Madame du Barry

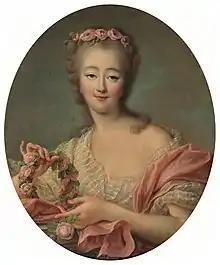
Portrait of Jeanne Bécu, by François-Hubert Drouais in 1770: Museo del Prado

Jeanne quickly became a sensation in Paris, building up a large aristocratic clientele. She had many customers, including government ministers and royal courtiers, the most prominent being the Maréchal de Richelieu. Though the Duc de Choiseul found her rather ordinary, in 1768 he took her to Versailles, where King Louis XV caught sight of her. The king took a great interest and sent for her through his valet and procurer Dominique Lebel. The popular Queen Marie Leszczyńska was dying, and Jeanne was escorted to the king's boudoir so frequently as to cause Lebel concern for his position. After weeks of sincerely mourning the queen's death in June 1768, Louis XV was ready to resume his affairs. As a woman of low birth as well as a prostitute, Jeanne could not qualify as "maîtresse-en-titre"; but the king ordered she be married to a man of good lineage and brought to court. On 1 September 1768 she was married to Count Guillaume du Barry, the younger brother of her former lover Jean-Baptiste du Barry. The marriage ceremony included a false birth certificate created by Jean-Baptiste du Barry, making Jeanne appear younger by three years and of fictitious noble descent.